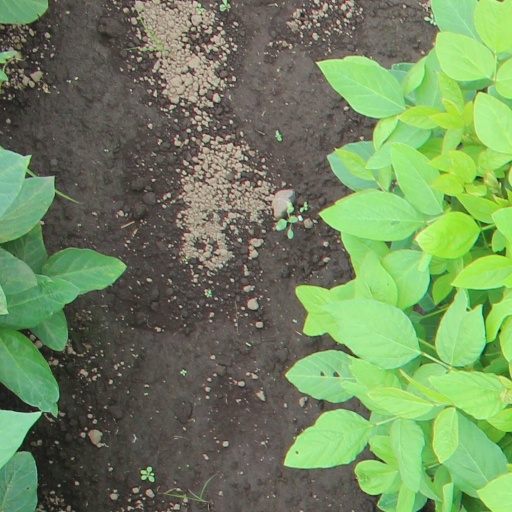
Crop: soybean